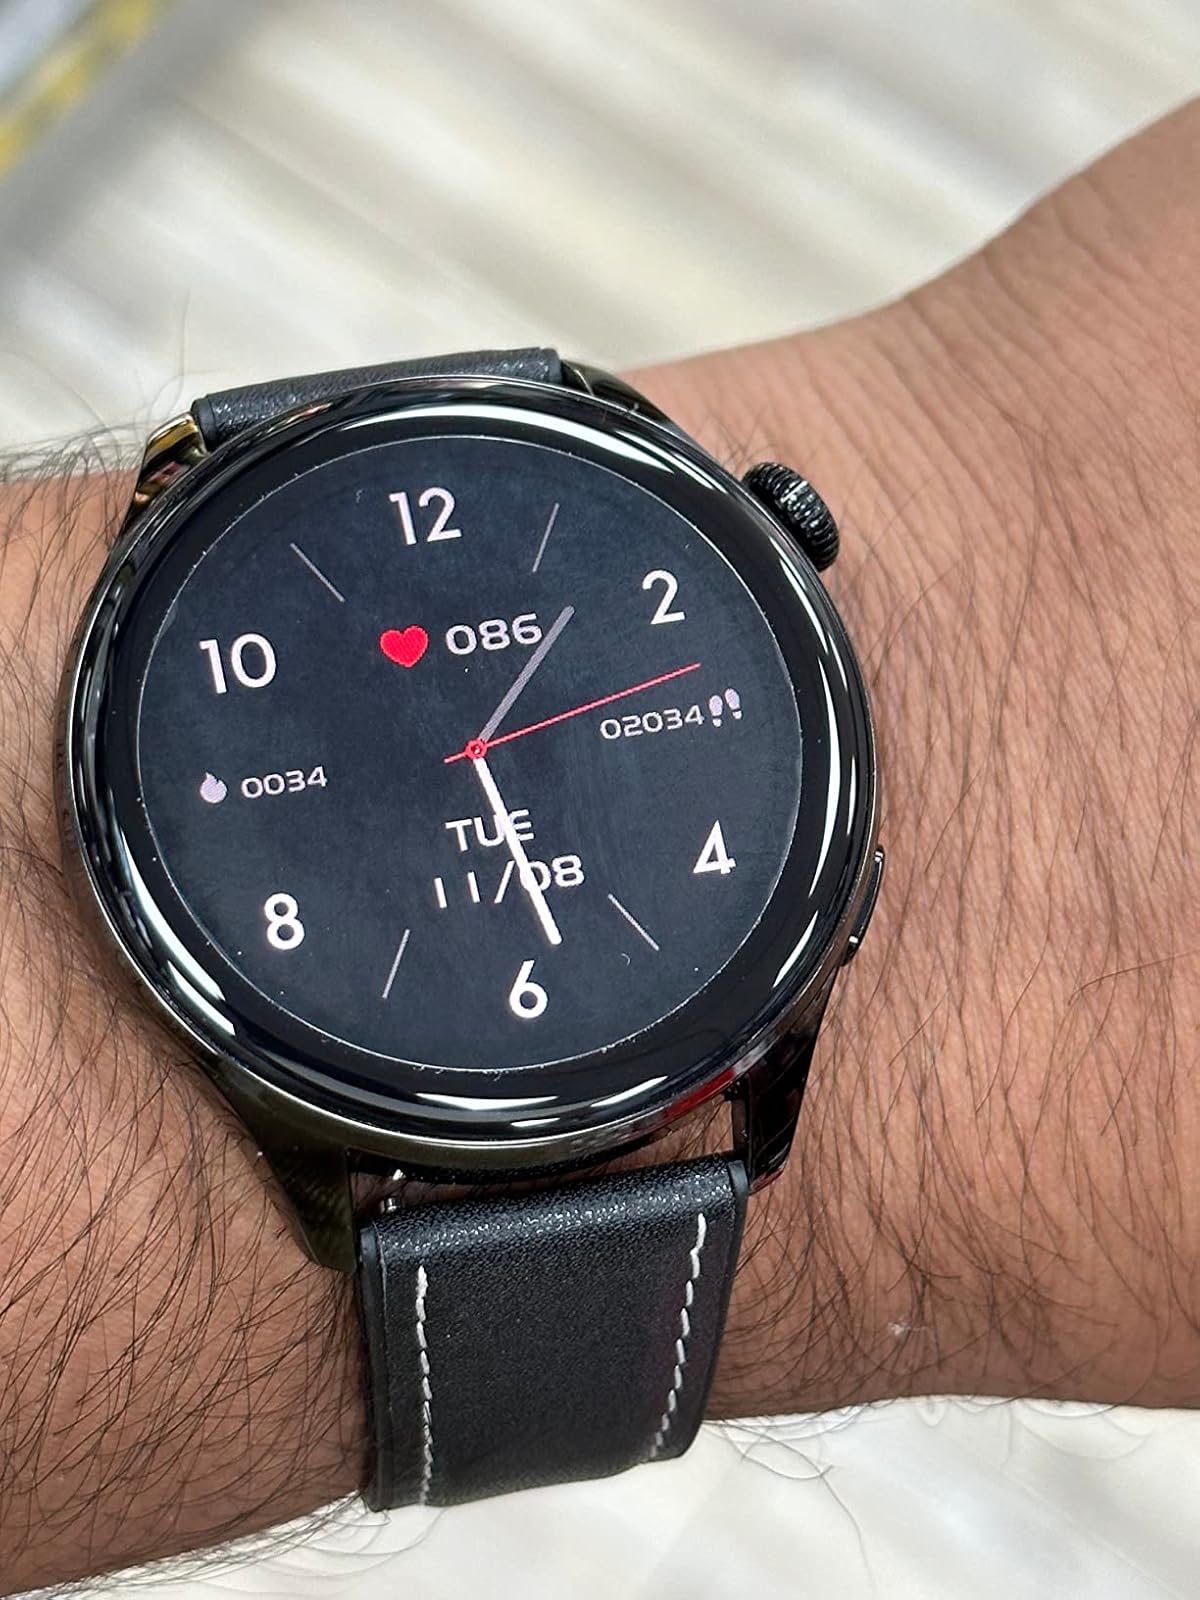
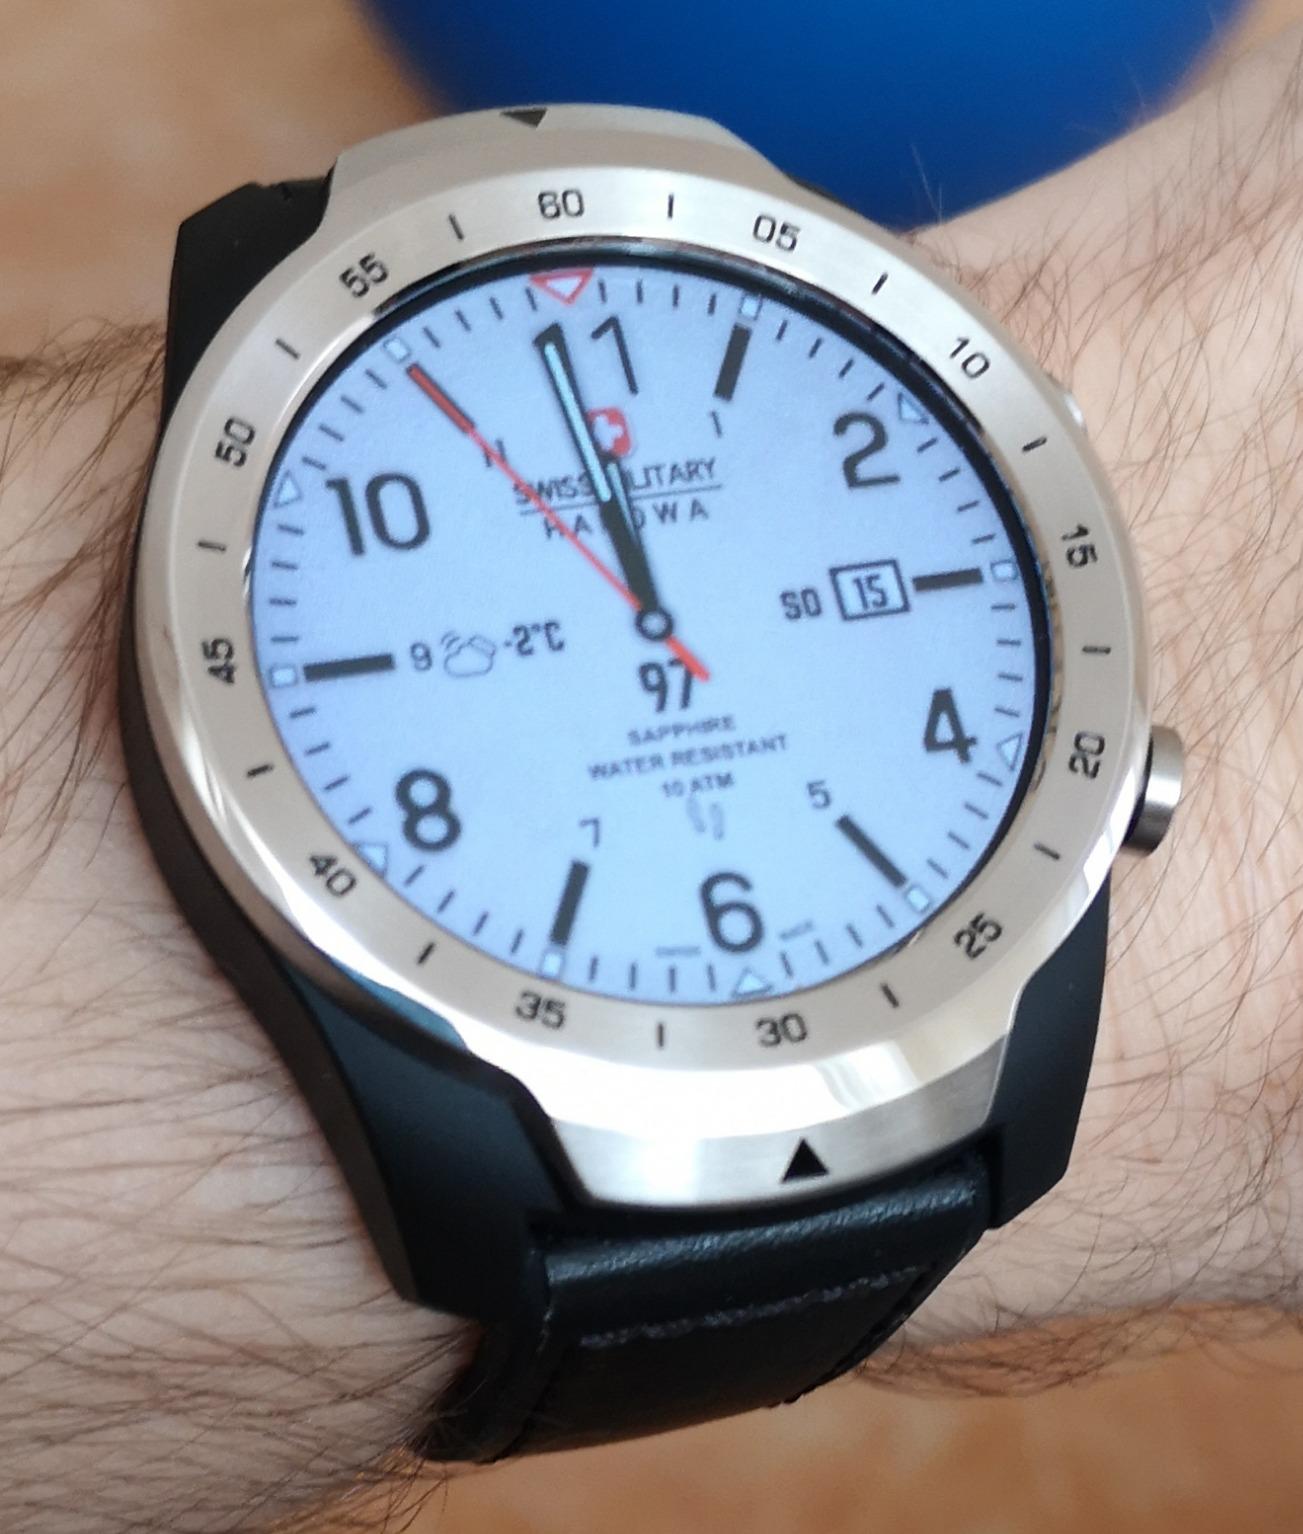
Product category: smartwatch
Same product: no